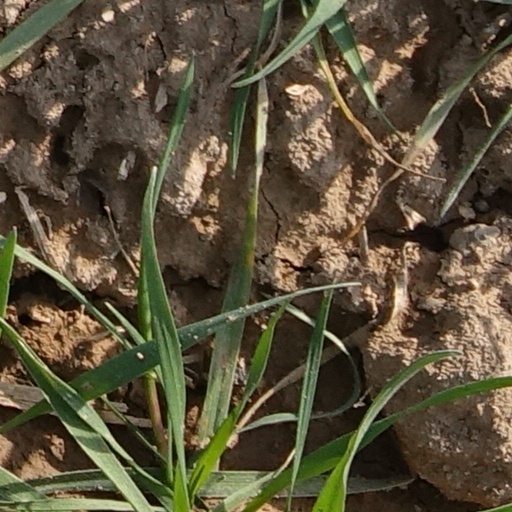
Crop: wheat